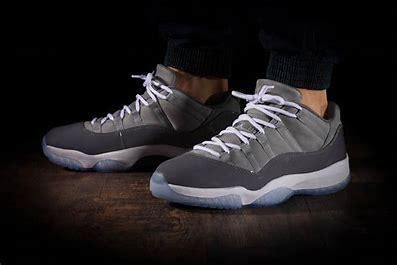
Brand: Jordan
Model: 11 Retro